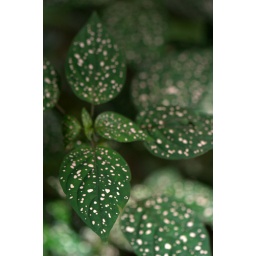
this is a house plant at home, it was growing in the garden here.